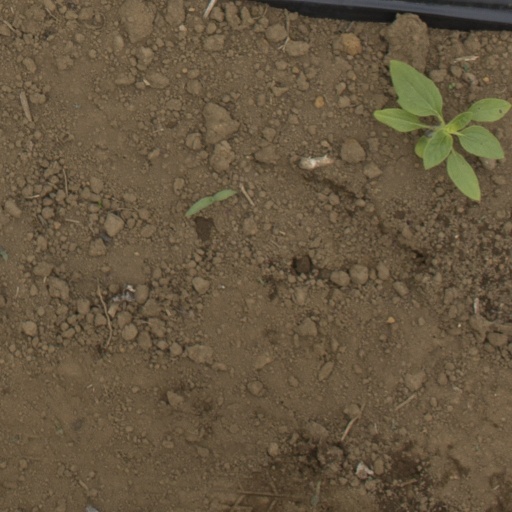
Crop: Jerusalem artichoke